Italian expeditionary corps in Albania (World War I)

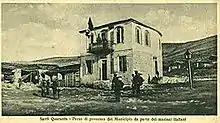
1917 postcard from Italian-occupied Sarande

In autumn 1918, the Italians expanded occupations to areas of northern Greece (around Kastoria) and western Macedonia (around Bitola), conquered from the Bulgarians and Ottomans. On 25 September the Italian 35 Division reached and occupied Krusevo deep inside western Macedonia.